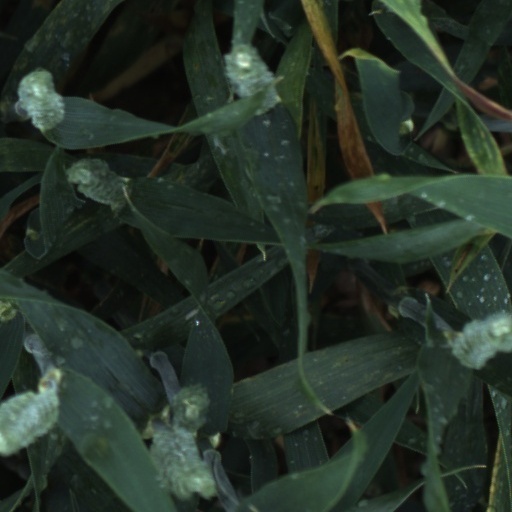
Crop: wheat